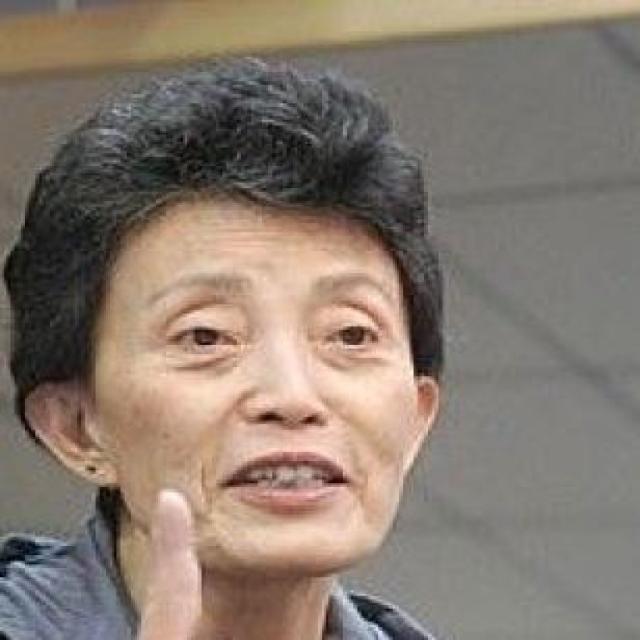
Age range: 45-64